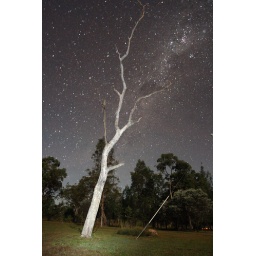
A dead tree illuminated by a torch with the Crux region of the sky as a backdrop.